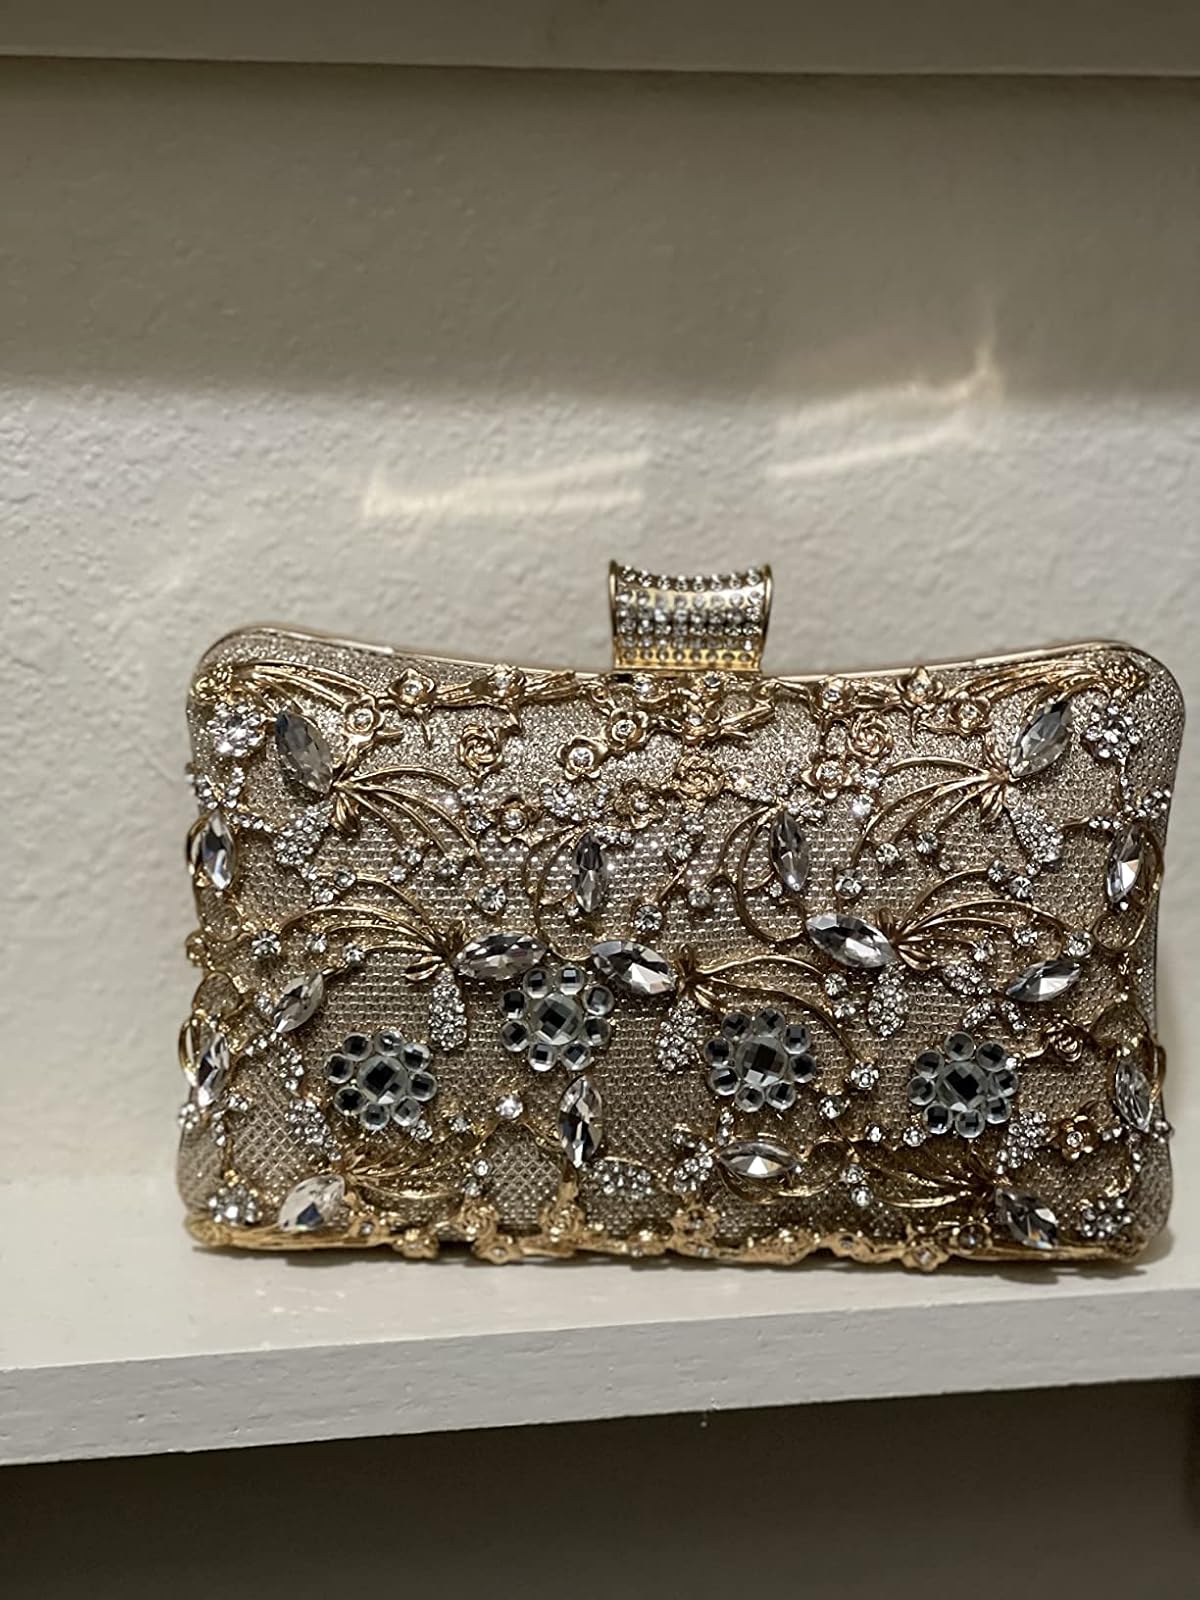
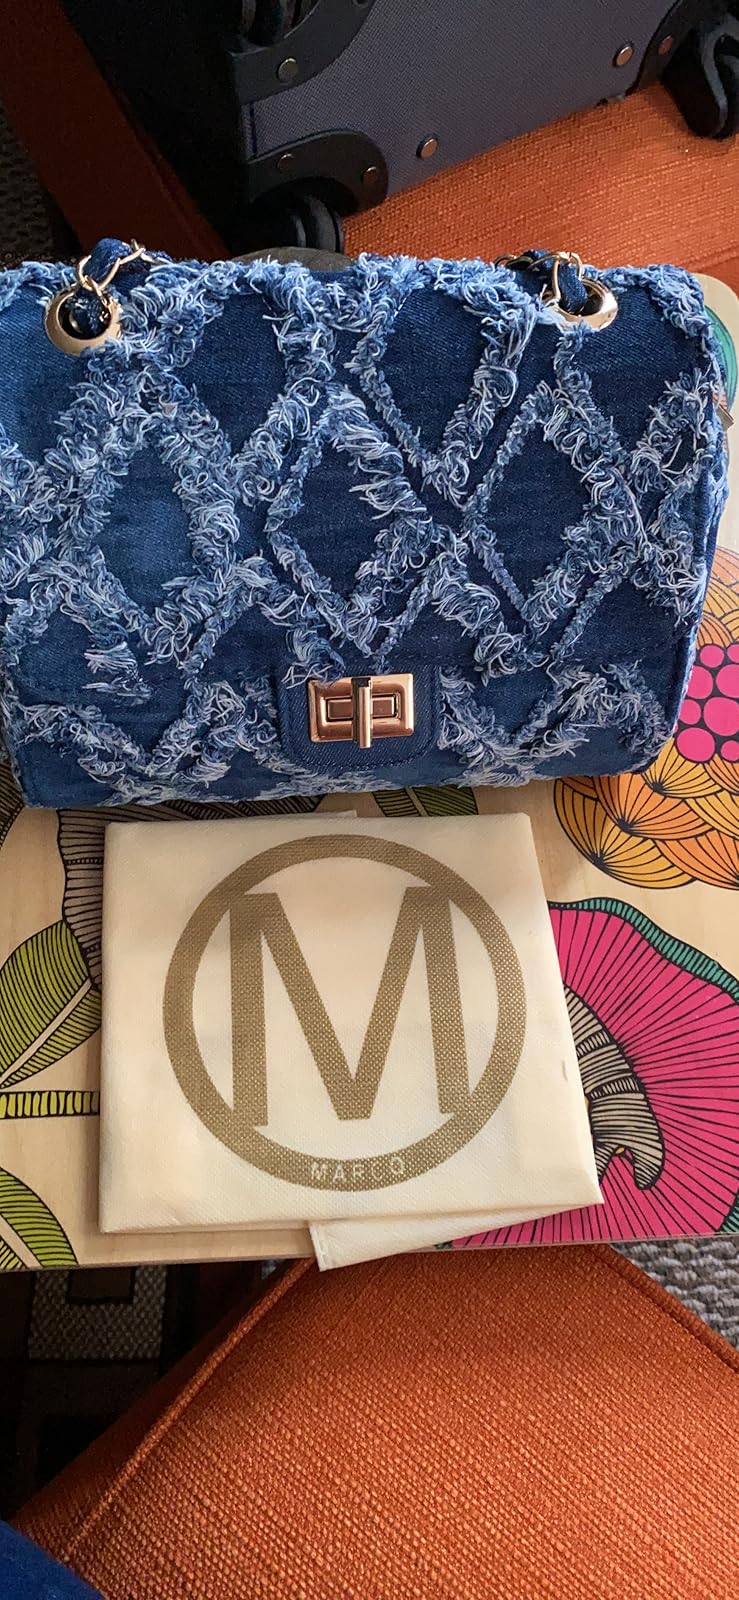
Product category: accessories_handbag
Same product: no